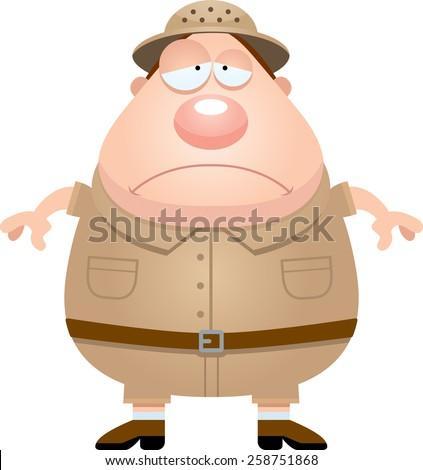
a cartoon illustration of an explorer looking sad .